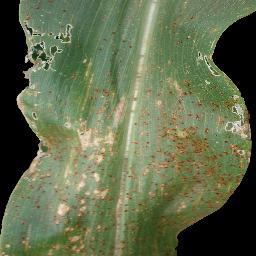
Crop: corn
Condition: (maize)_common_rust